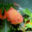
Label: aquarium_fish